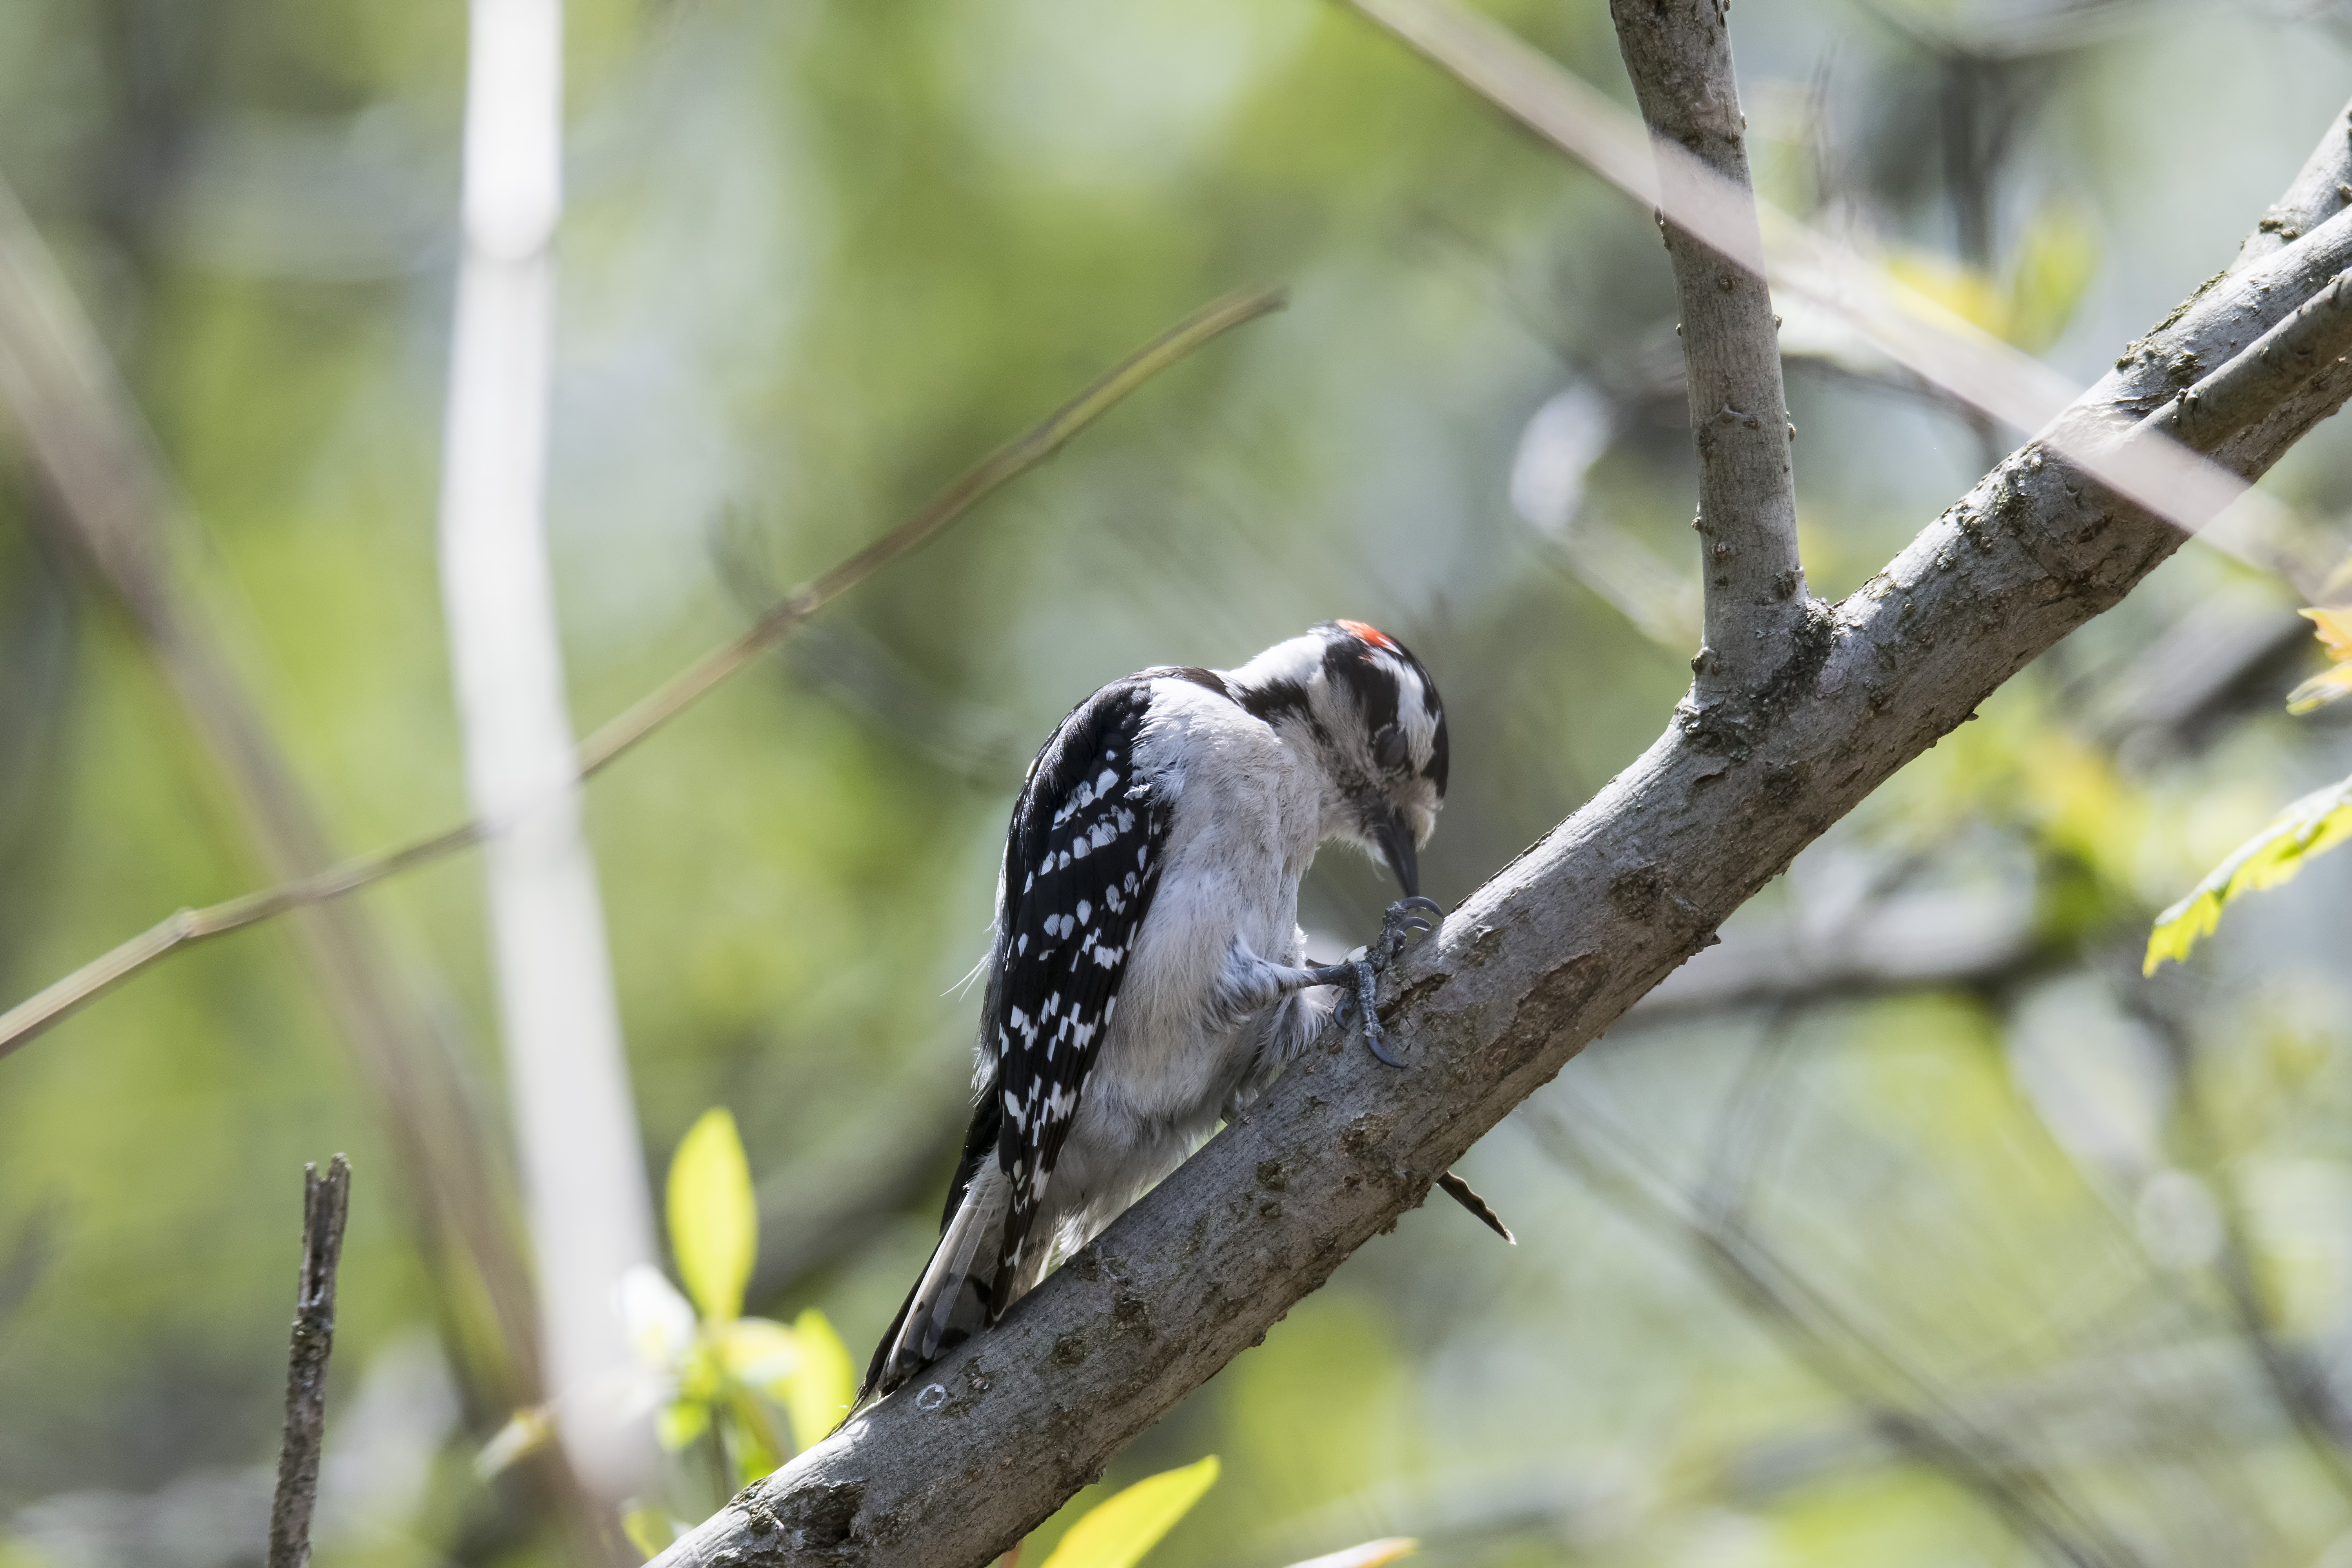
branch, bird, wildlife, beak, fauna, canada, vertebrate, quebec, woodpecker, sherbrooke, oiseau, pic, mineur, downy, perching bird, piciformes